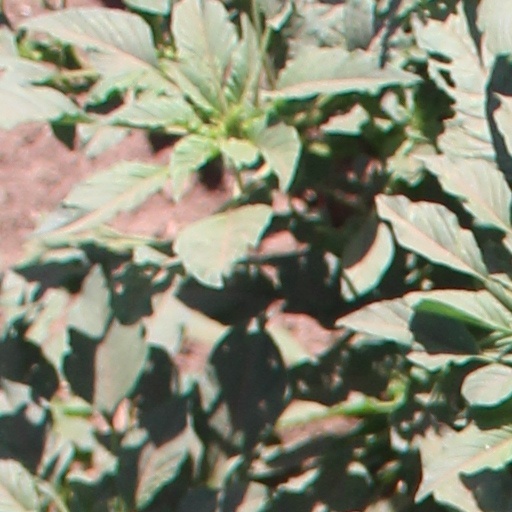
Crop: wheat